HSC Virgen de Coromoto

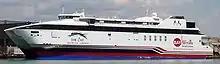
"Spirit of Ontario I" at Port Weller dry dock, with new logo

The vessel was repainted with new logos featuring Bay Ferries Great Lakes, as well as a new marketing name for the Rochester-Toronto high-speed ferry service; "The Cat" is the same marketing name as used by BFGL's sister company Bay Ferries on the Yarmouth, Nova Scotia to Bar Harbor, Maine high-speed ferry service since 1998.